2004 Checker Auto Parts 500

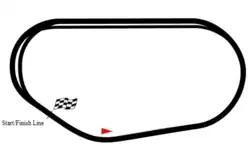
The layout of Phoenix International Raceway, the venue where the race was held.

Phoenix International Raceway – also known as PIR – is a one-mile, low-banked tri-oval race track located in Avondale, Arizona. It is named after the nearby metropolitan area of Phoenix. The motorsport track opened in 1964 and currently hosts two NASCAR race weekends annually. PIR has also hosted the IndyCar Series, CART, USAC and the Rolex Sports Car Series. The raceway is currently owned and operated by International Speedway Corporation.